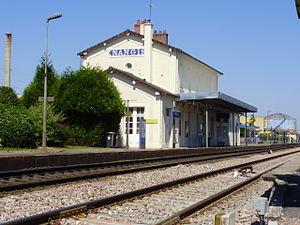
Gare de Nangis, Seine-et-Marne, France
La gare de Nangis est une gare ferroviaire française de la ligne de Paris-Est à Mulhouse-Ville située sur le territoire de la commune de Nangis, dans le département de Seine-et-Marne en région Île-de-France.